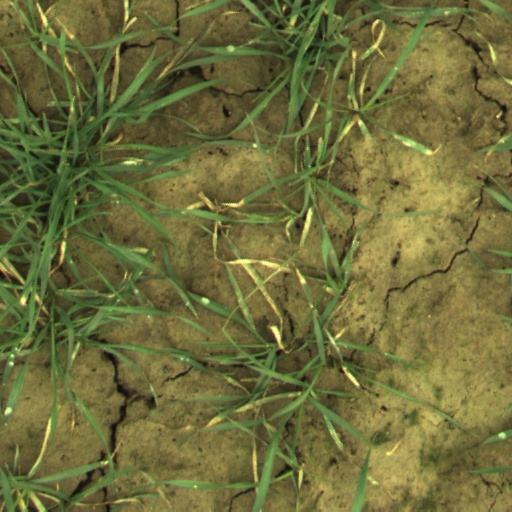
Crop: wheat